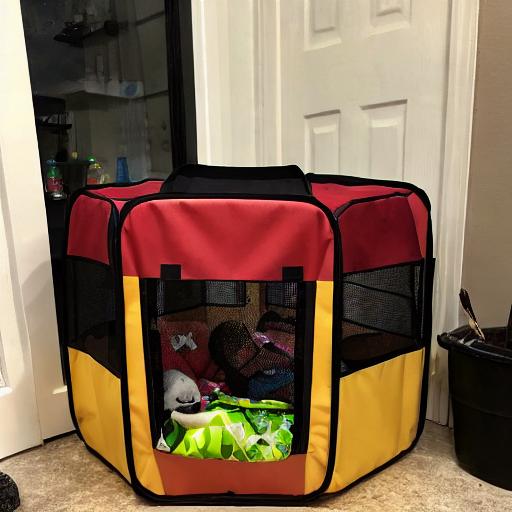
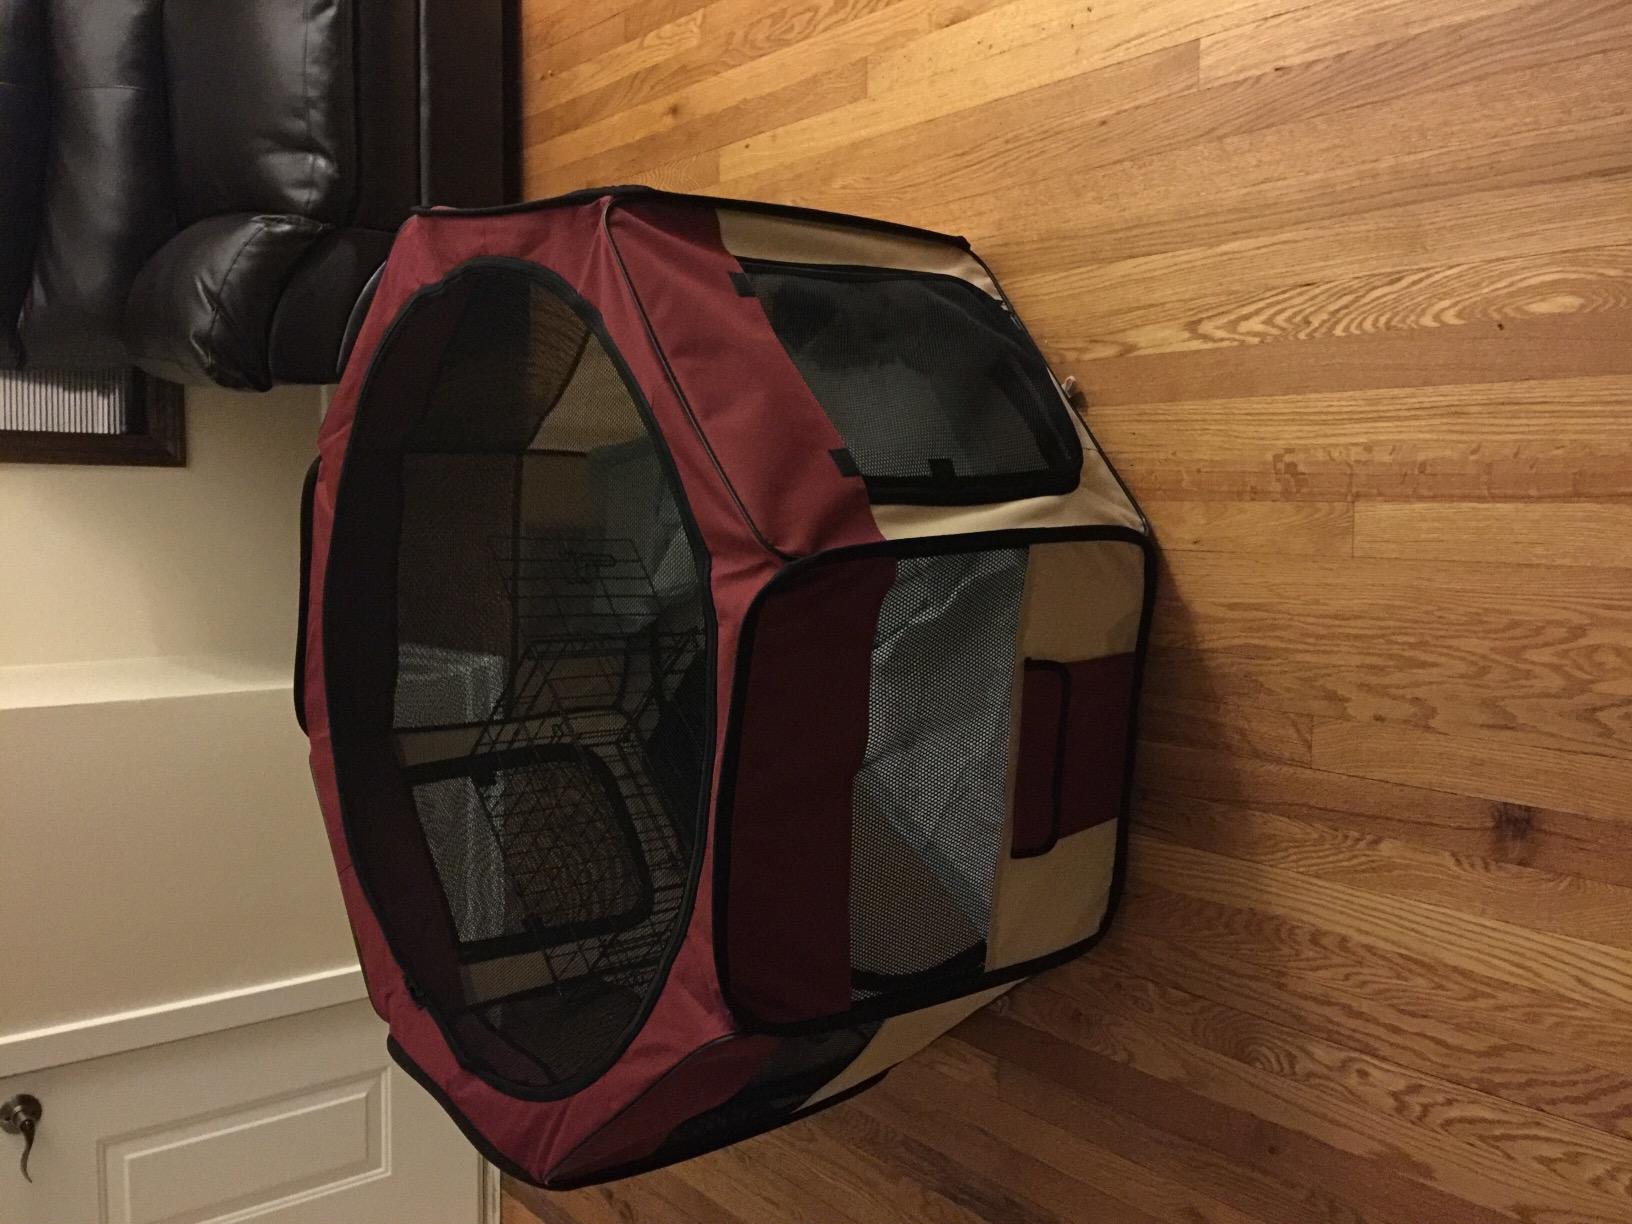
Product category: items_kennel
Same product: no